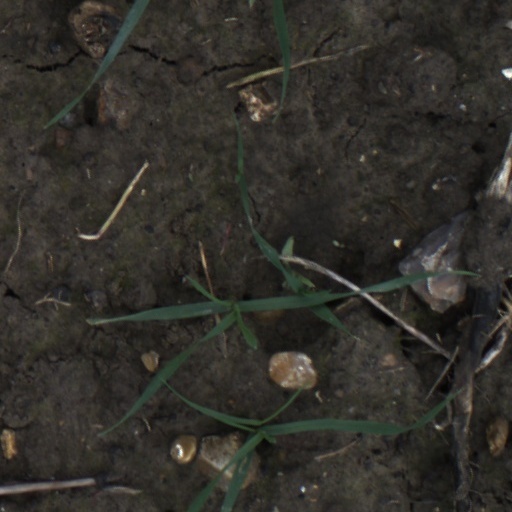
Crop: wheat